Alexander Ursenbacher

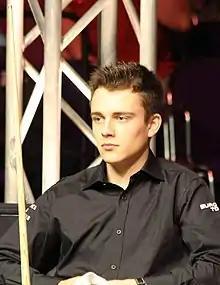
Paul Hunter Classic 2014

Alexander Ursenbacher (born 26 April 1996) is a Swiss professional snooker player from Rheinfelden. He is the first snooker player from Switzerland to have competed professionally (former professional Darren Paris represented England, in the mid-1990s, before moving to Switzerland).